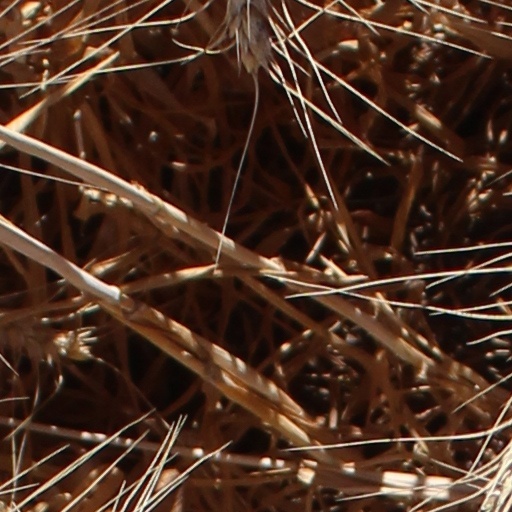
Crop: wheat